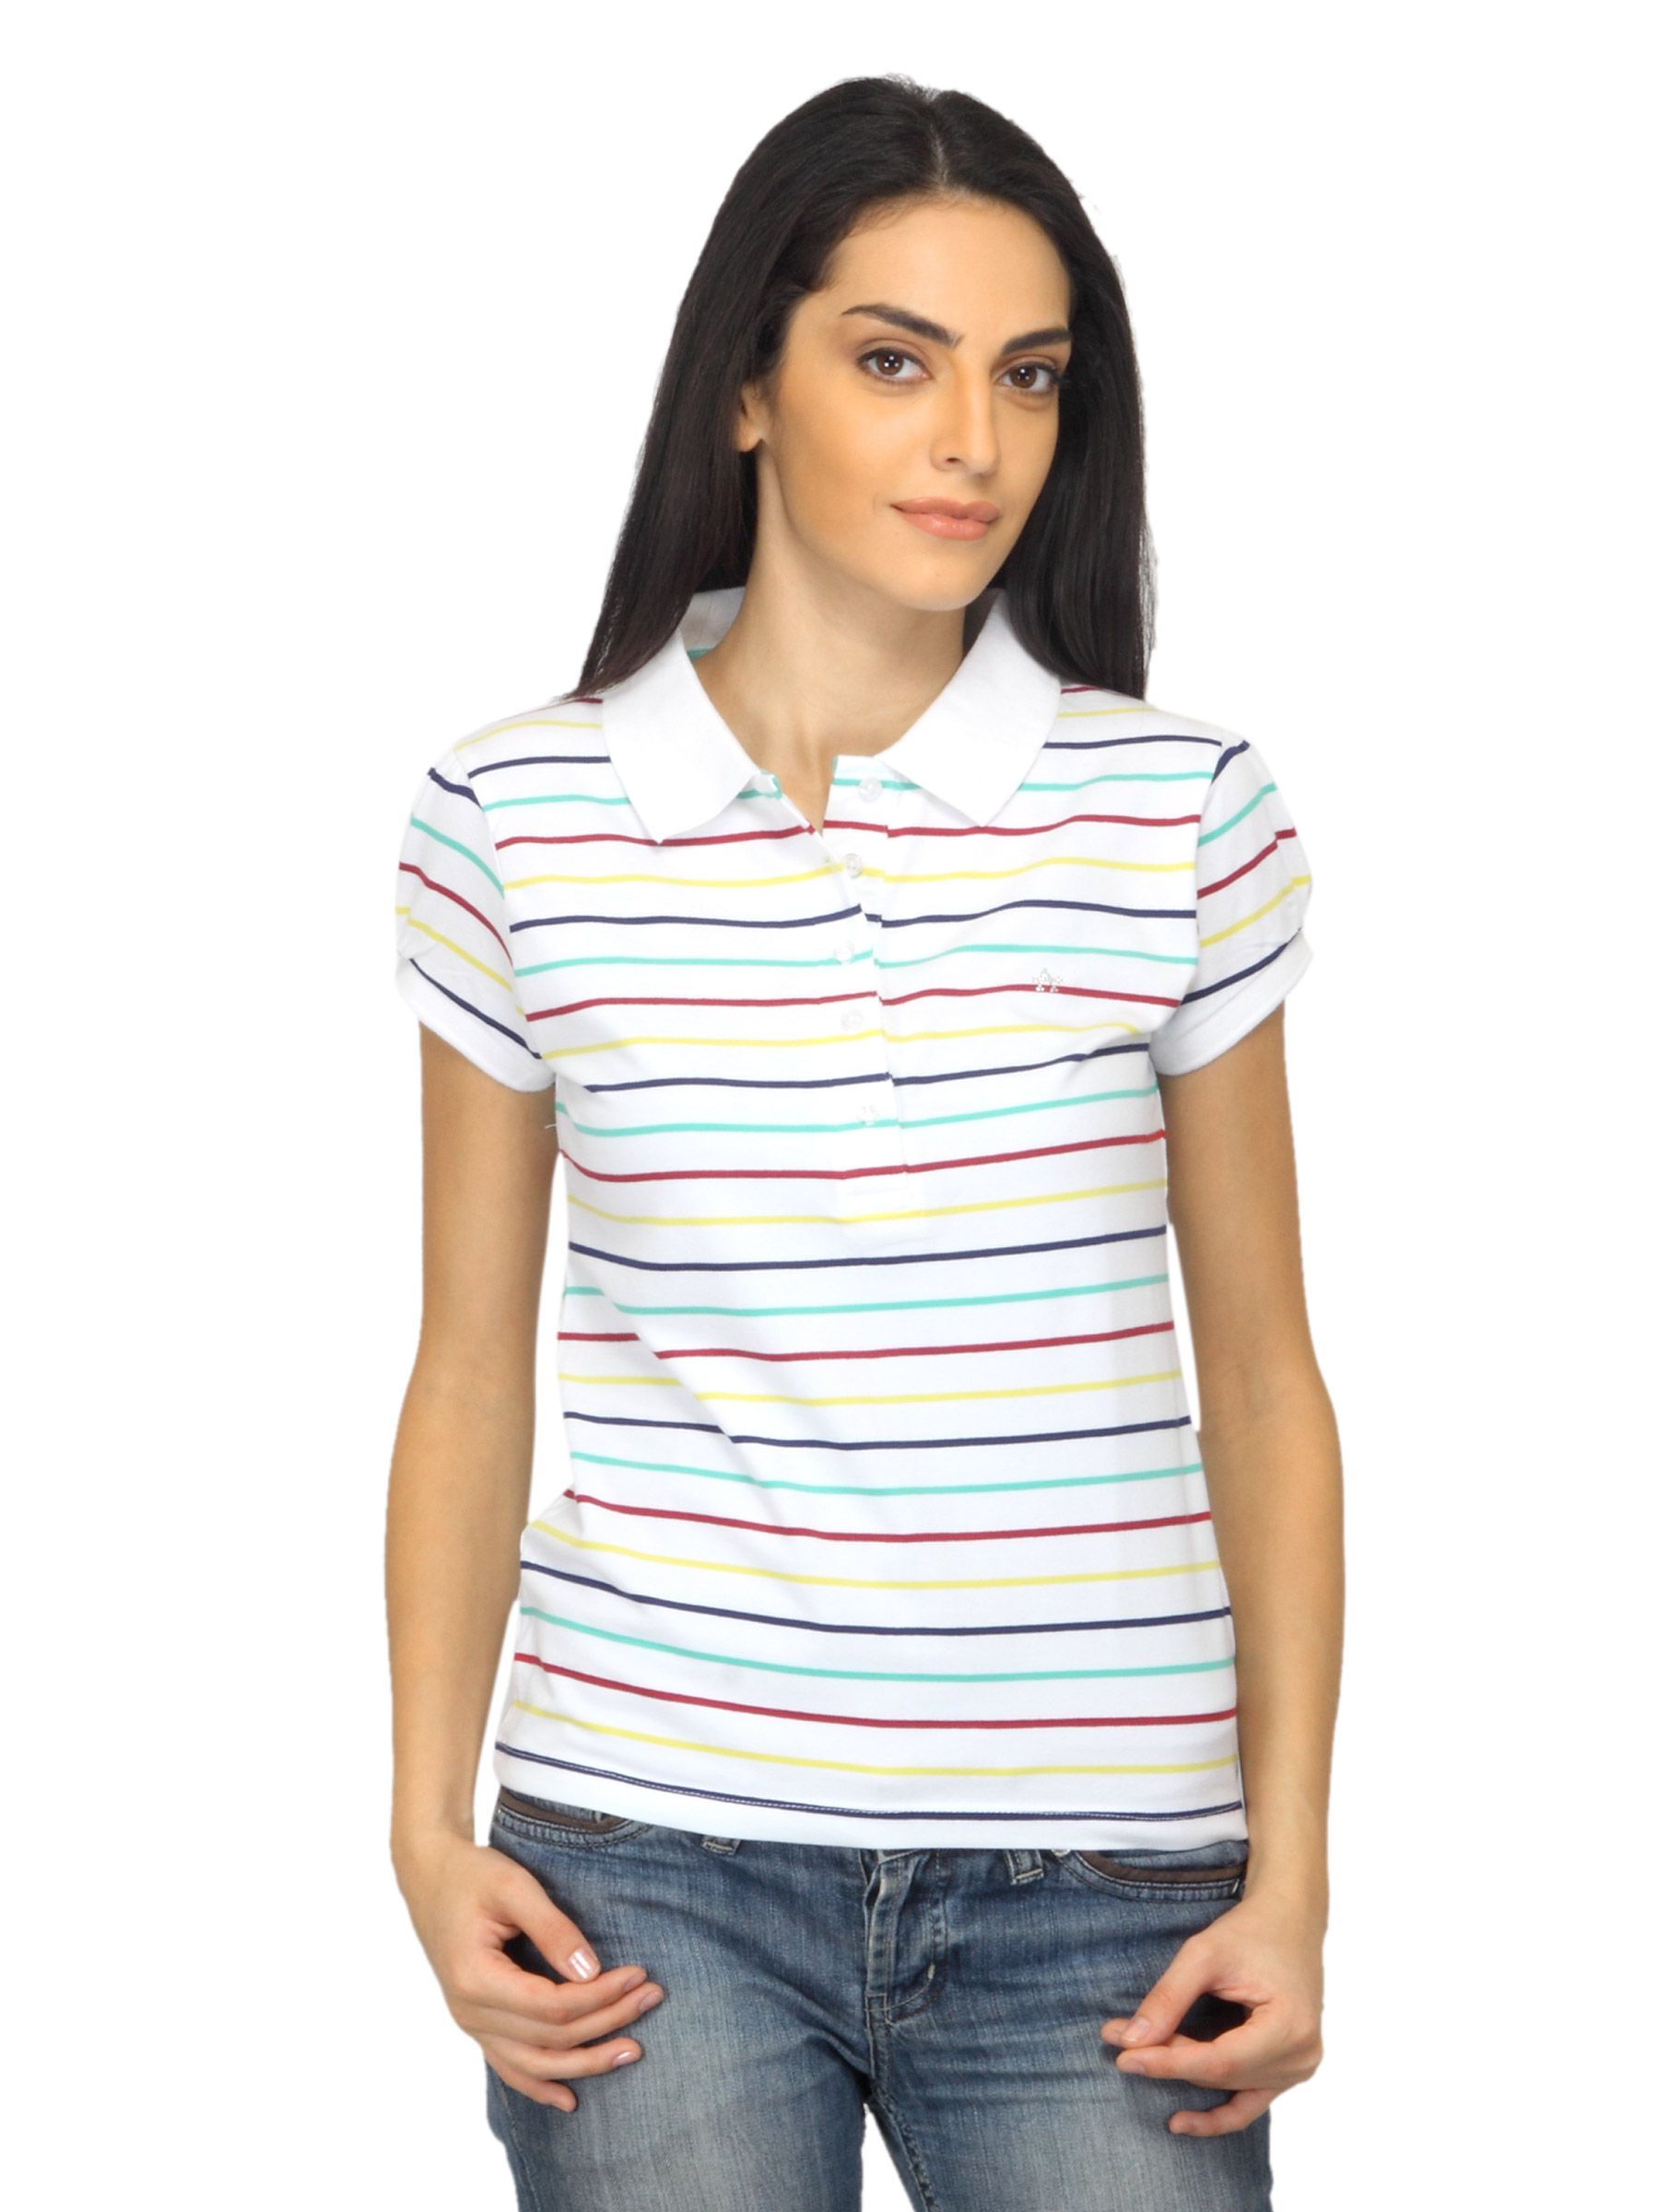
Arrow Woman White Striped Polo T-shirt
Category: Apparel / Topwear / Tshirts
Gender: Women
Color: White
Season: Summer 2012
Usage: Casual